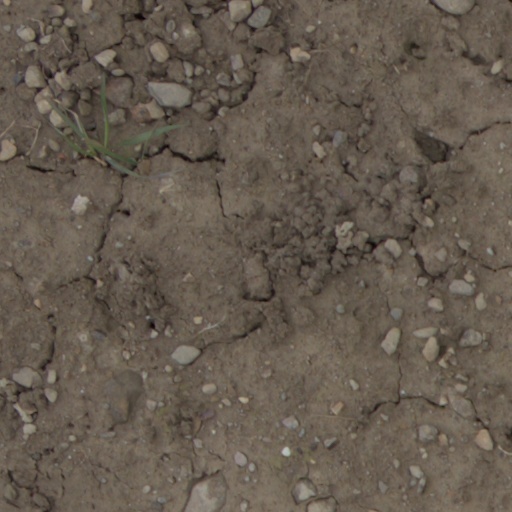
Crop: wheat